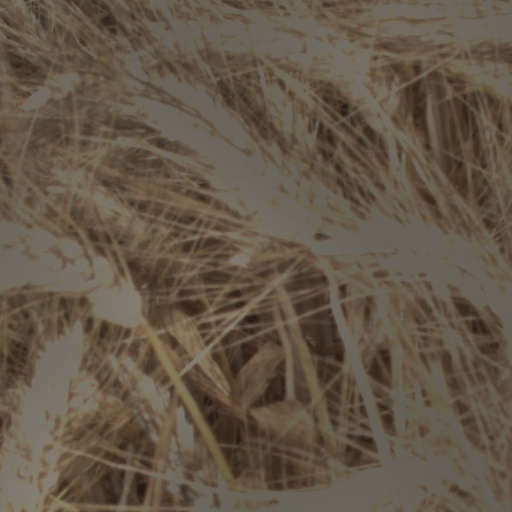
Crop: wheat